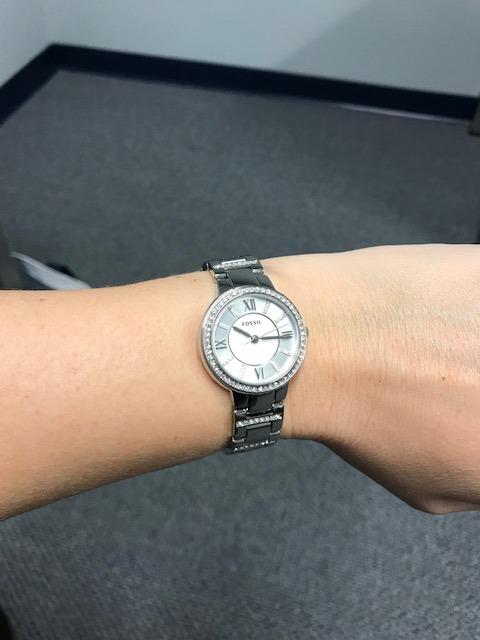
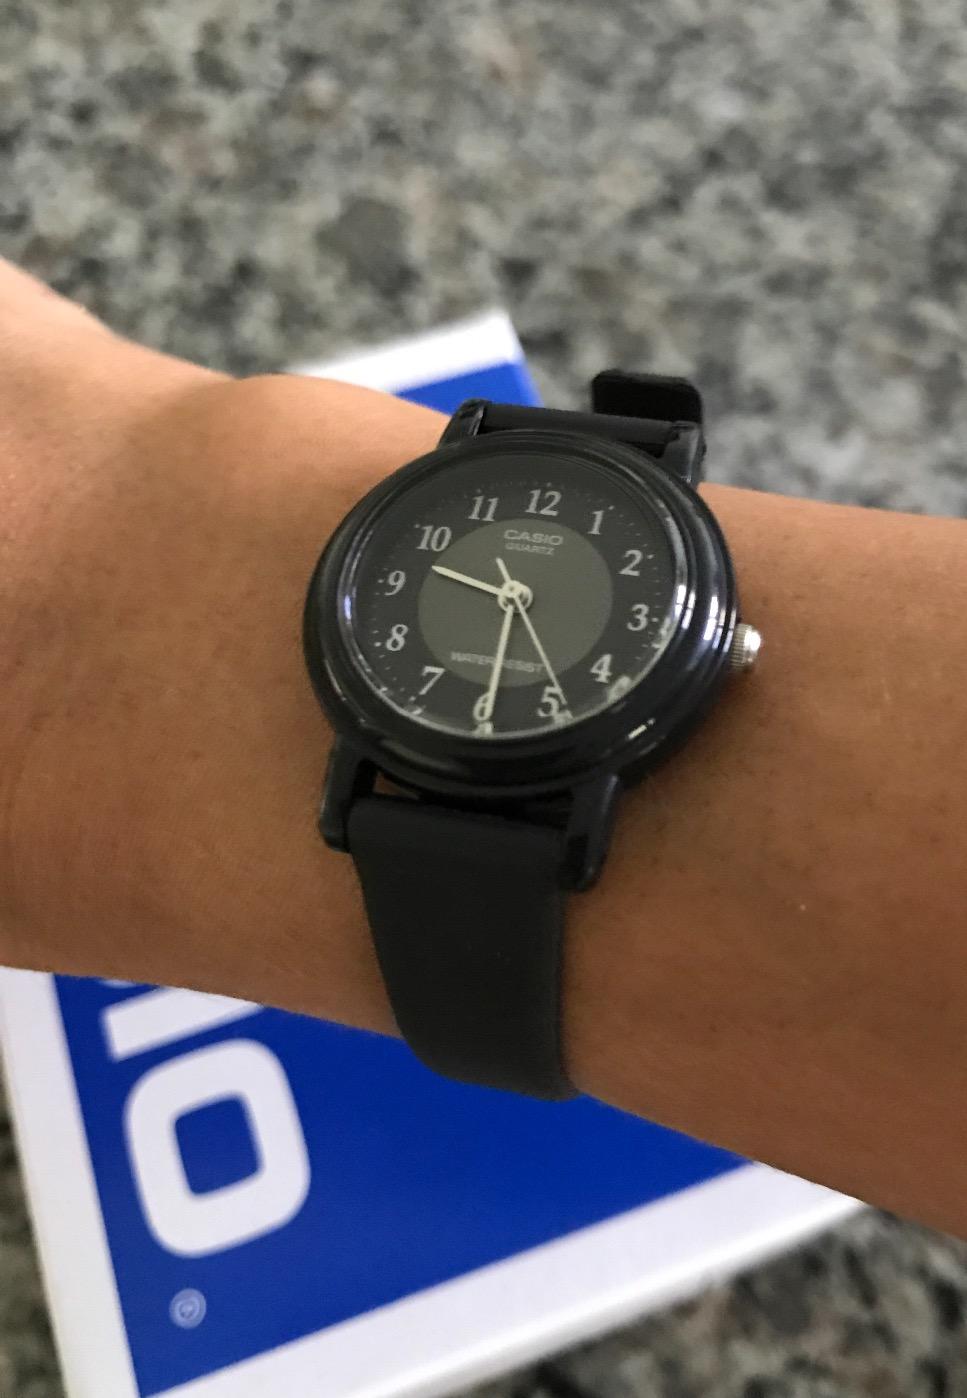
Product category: accessories_watch
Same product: no